Narquois (racehorse)

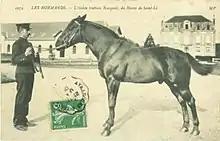

For Plagny breeder Édouard Nicard, Narquois had the appearance of a Norfolk Trotter, and was strongly reminiscent of his maternal grandfather the stallion Niger in his "square" appearance. He was particularly muscular, with strong, high-quality legs.